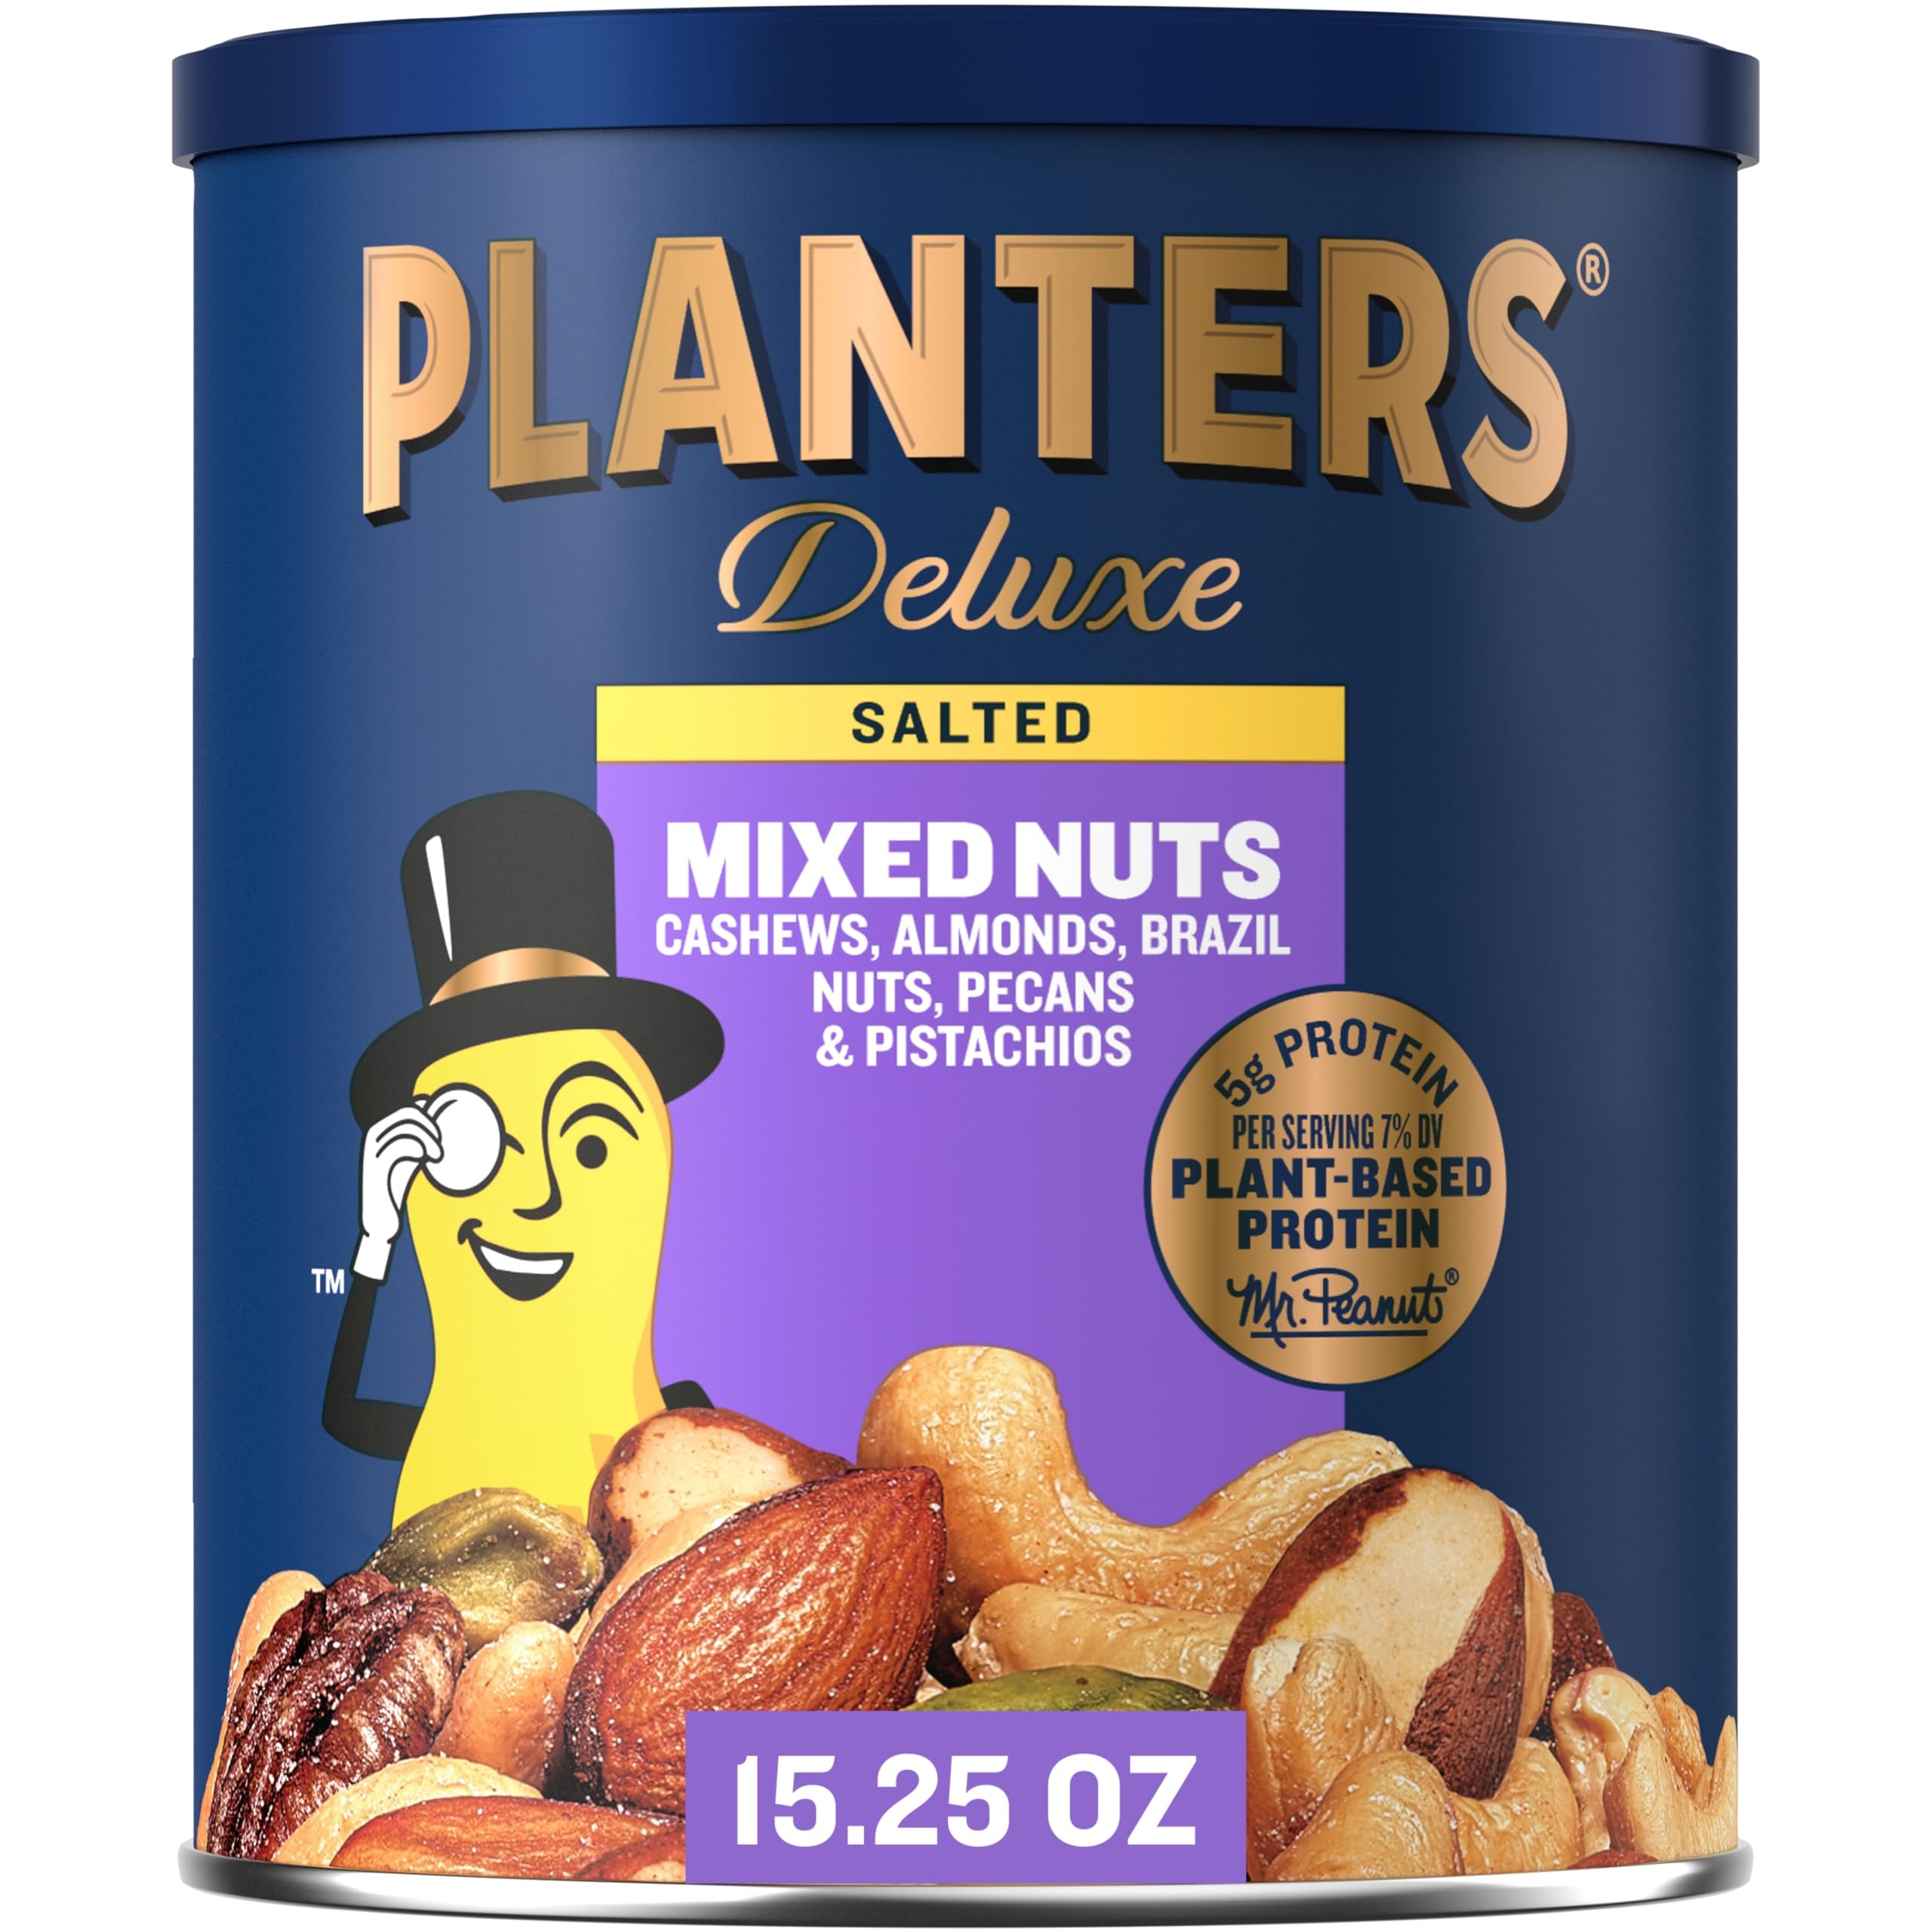
Item Name: PLANTERS Deluxe Mixed Nuts - Roasted Cashews, Almonds, Brazil Nuts, Pistachios, and Pecans, Plant-Based Protein, Quick Snack, 15.25oz Canister
Bullet Point 1: DELICIOUS NUT VARIETY: Enjoy a tasty nut assortment with PLANTERS mixed nuts, cashews salted, and almonds, providing all your favorite mixed nuts in one convenient canister
Bullet Point 2: CRUNCHY TEXTURE: Experience the crispy texture of PLANTERS nuts mix, roasted in peanut oil, and seasoned with sea salt for that great blend of salted nuts
Bullet Point 3: VERSATILE SNACK OPTION: Ideal for any occasion, these assorted nuts are mixed nuts lightly salted and great for parties or family gatherings, a satisfying nut mix for all
Bullet Point 4: RESEALABLE PACKAGING: PLANTERS mixed nuts no peanuts come in a 15.25oz canister with a resealable lid, helping your mix nuts stay fresh for on-the-go snacking
Bullet Point 5: PLANT-BASED PROTEIN: With 5g of plant-based protein per serving, these PLANTERS mixed nuts salted including cashews salted, help keep hunger at bay all day
Value: 15.25
Unit: Ounce

Price: 10.99